Lorca, Spain

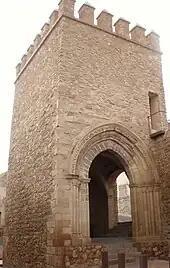
Saint Anthony's Porch

The taifa was shortly recreated in 1228, after the fall of the Almoravids, until it conquered by the Taifa of Murcia; in 1244, Fernando III, King of Castilla y León and his son and heir, Prince Alfonso, the future Alfonso X of Castile, conquered Lorca. The main tower of the fortress of Lorca was named "Torre Alfonsina" in honour of the King. The city continued to grow, as in Arab times, and became the main town in an emerging rich agricultural region, although the border hindered economic development.